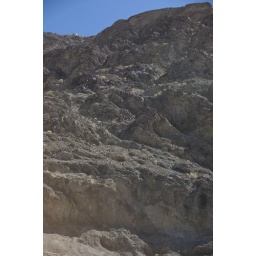
I couldn't fit the ground and the sign that says &amp;quot;Sea Level&amp;quot; way up there in the same photo.